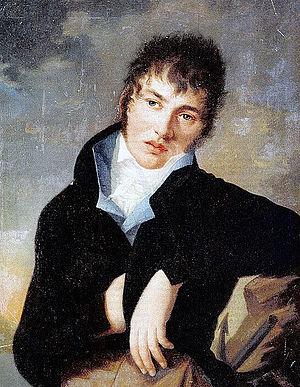
Le comte Fiodor Ivanovitch Tolstoï, surnommé L'Américain, Фёдор Ива́нович Толсто́й — « Американец » est un noble russe de la famille Tolstoï, oncle au 2ème degré de l’écrivain Léon Tolstoï.